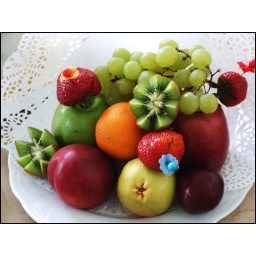
on my birthday the Hotel Savoy in Moscow left a bottle of champagne and a bowl of fruit in our room. :)